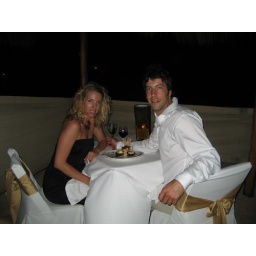
That little orange dot in the background is the moon coming up ov er the water